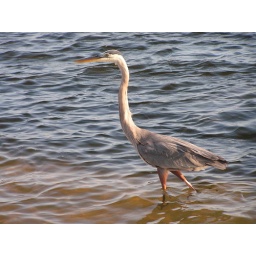
Heron walking in the water